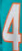
Number: 4